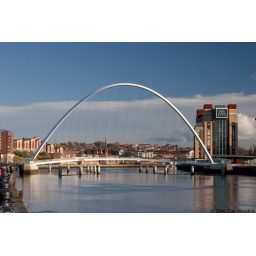
Millennium bridge over the Tyne river with the Baltic museum in the background